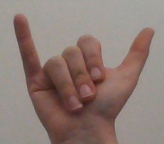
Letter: ya